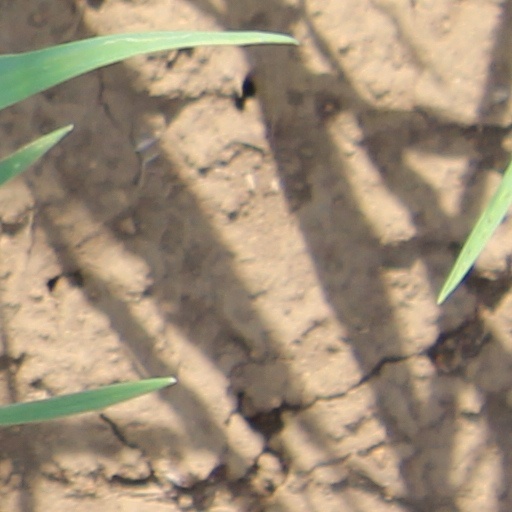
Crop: wheat